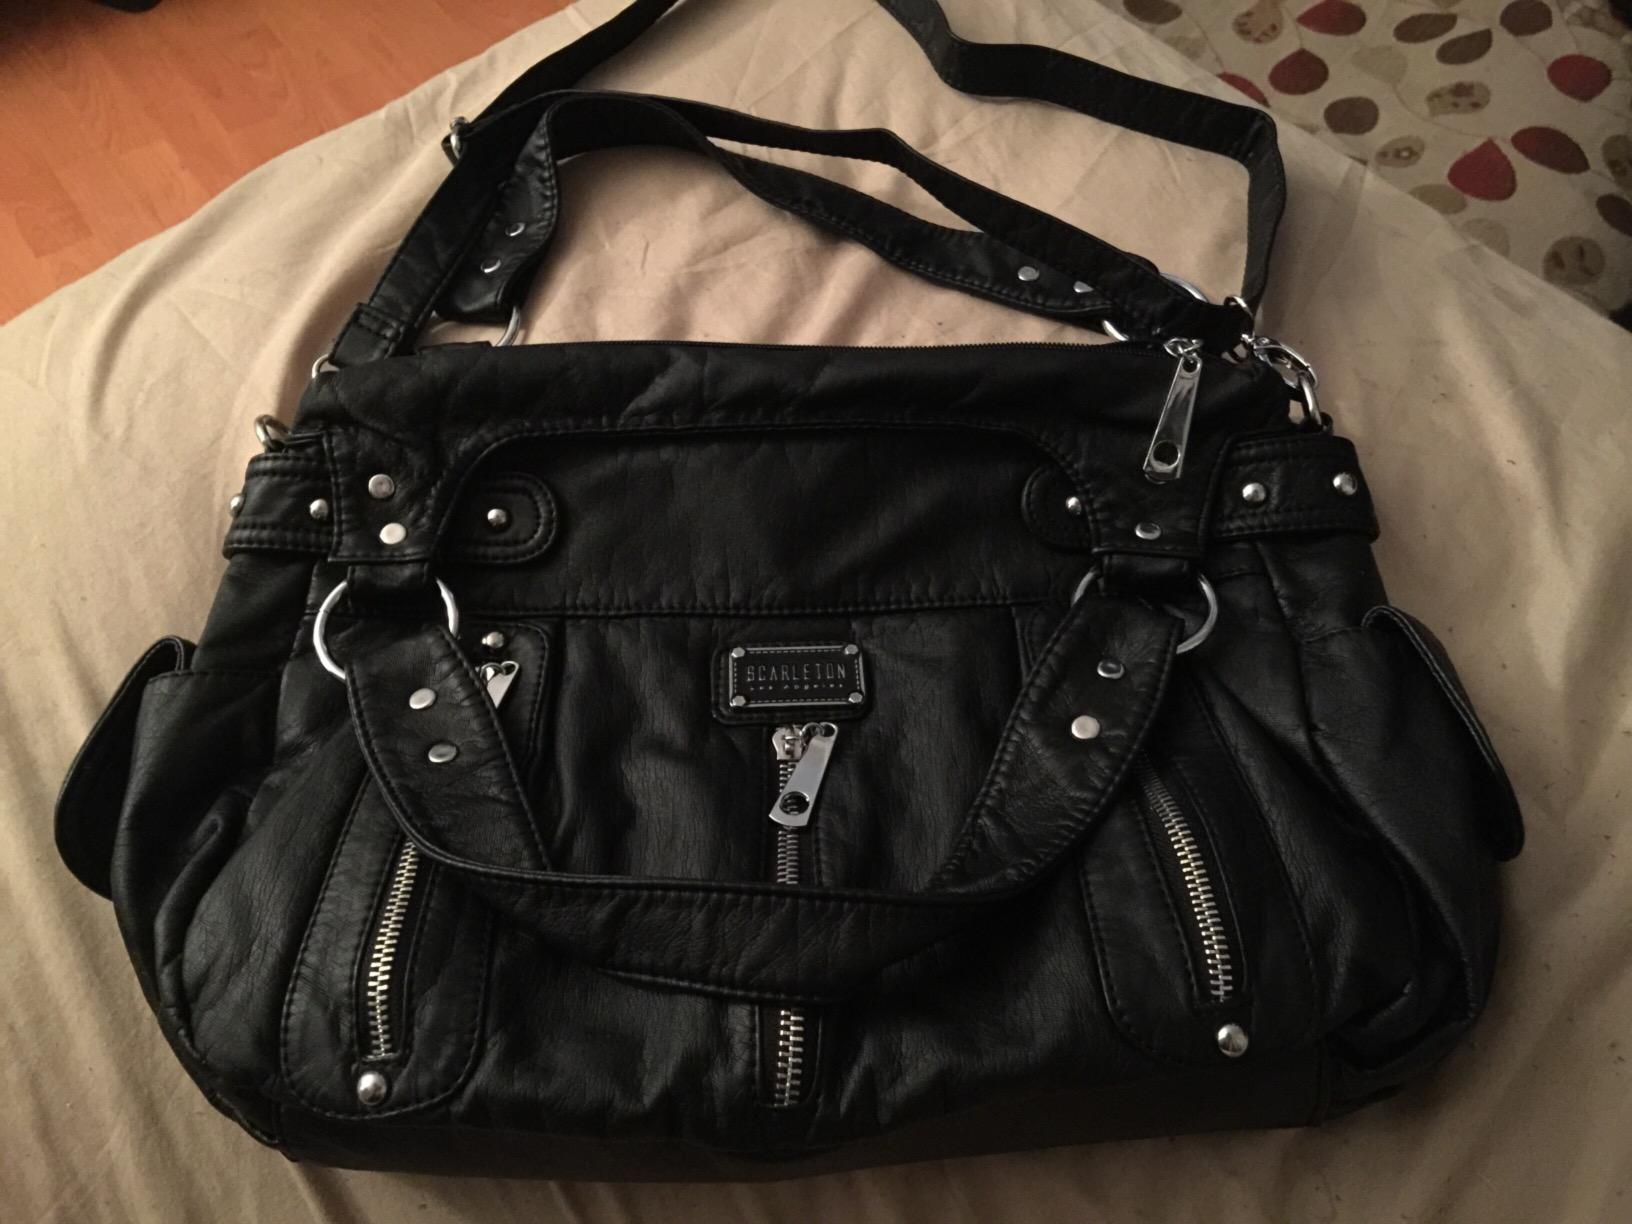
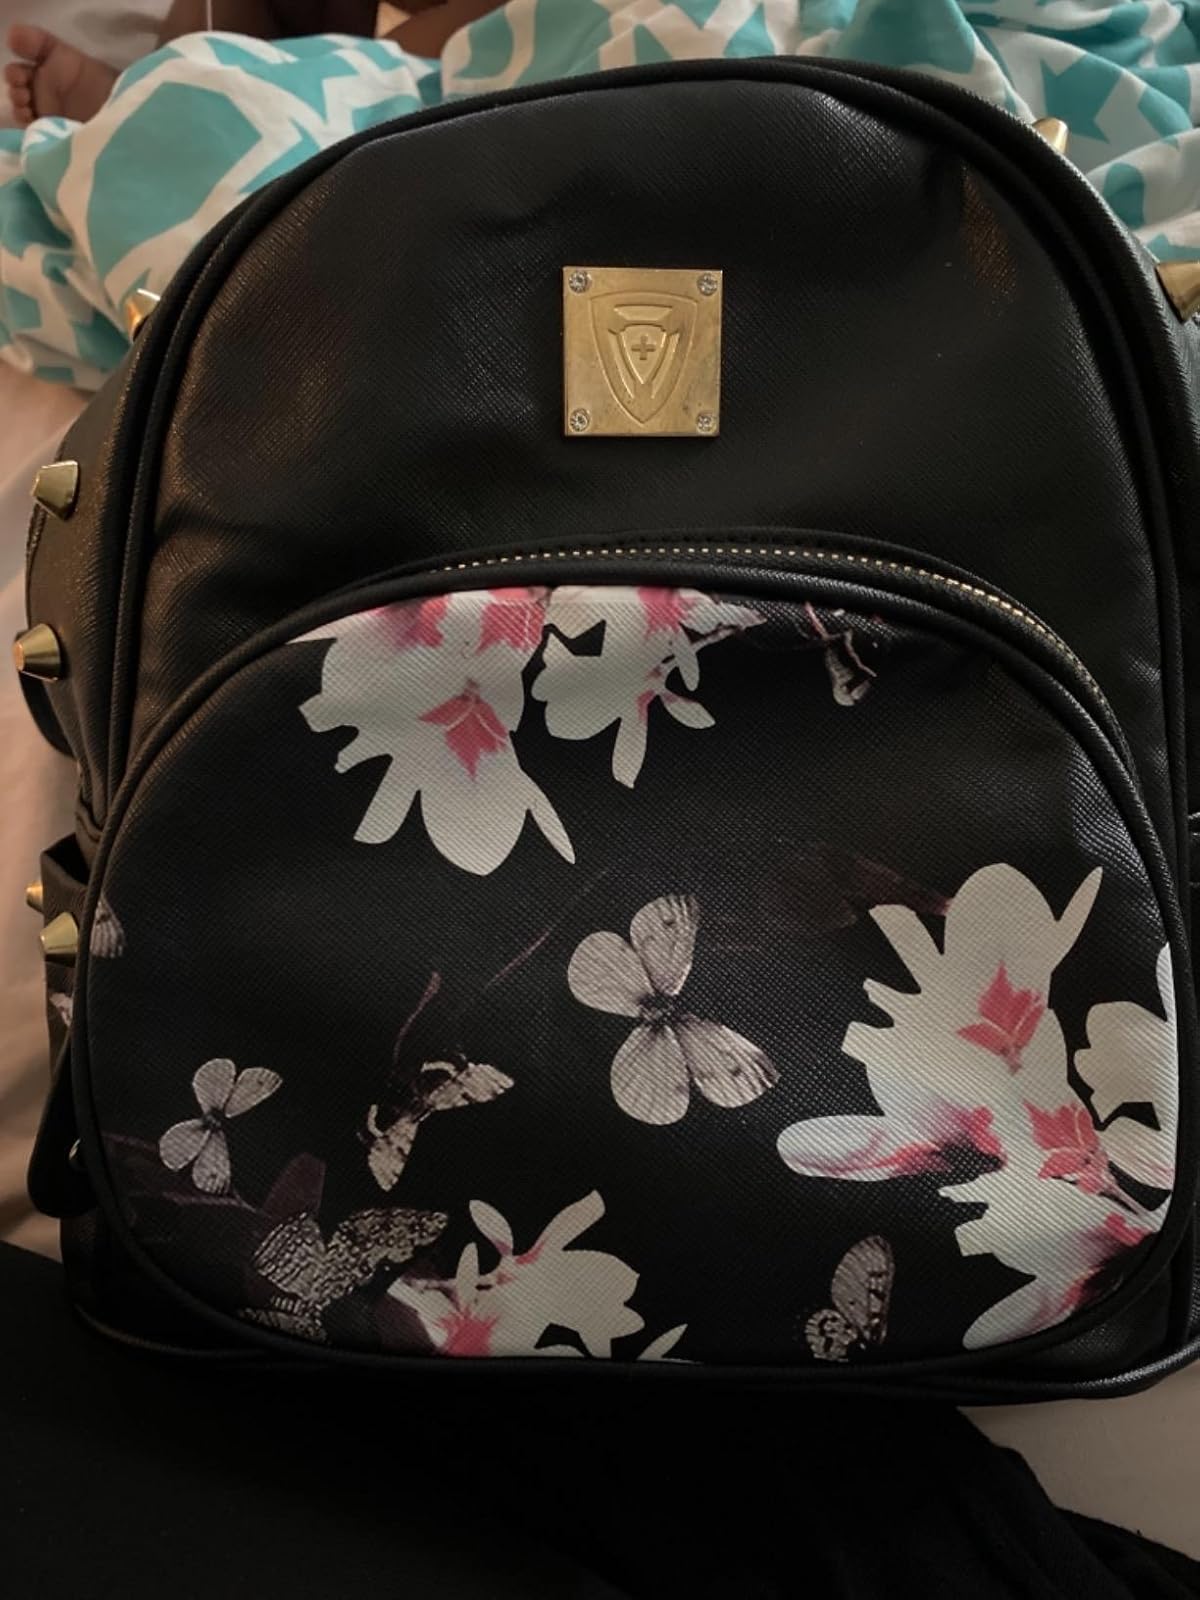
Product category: accessories_handbag
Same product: no